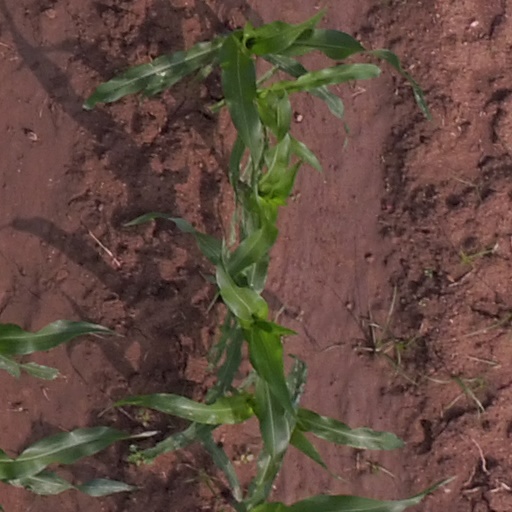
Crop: maize; corn